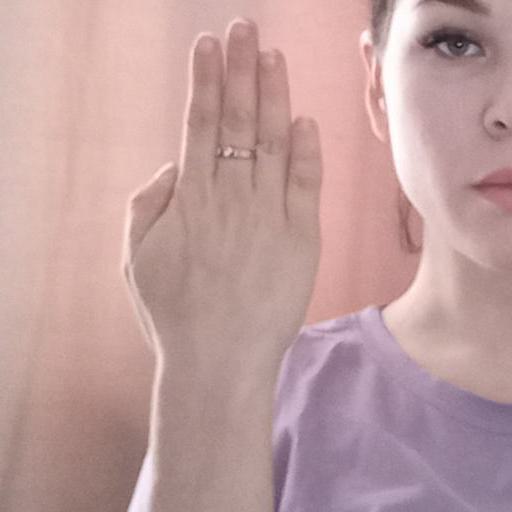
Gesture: stop_inverted